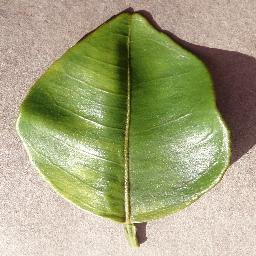
Label: Orange___Haunglongbing_(Citrus_greening)